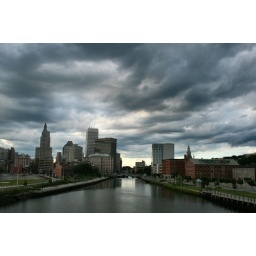
this road and bridge over the river soon to be rerouted to the south